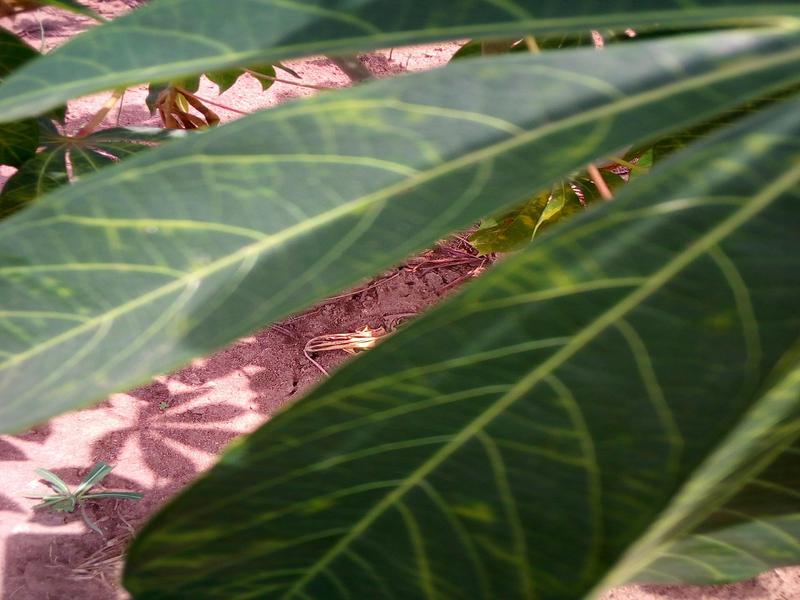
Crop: cassava
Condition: brown_streak_disease